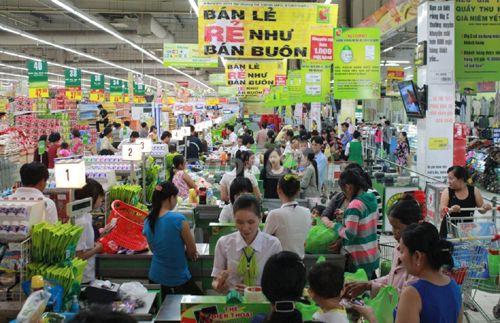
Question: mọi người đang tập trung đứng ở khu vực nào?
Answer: khu vực tính tiền